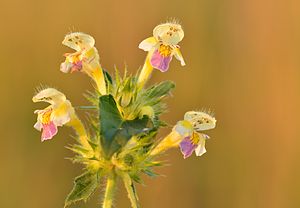
Hamphanekro / Billeder
Hamphanekro, ofte skrevet hamp-hanekro, af læbeblomst-familien er en iøjnefaldende, robust, 40–70 cm høj plante med en firkantet, stivhåret stængel. Den vokser på fugtig agerjord og i skovrydninger og er almindelig som enårig ukrudtsplante, der blomstrer fra sidst i juni til september.